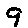
Label: 9